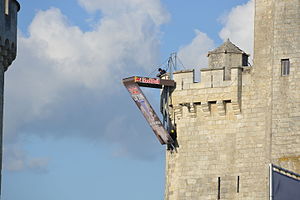
Red Bull Cliff Diving World Series
Red Bull Cliff Diving World Series 2013 fra La Rochelle i Frankrig.
Red Bull Cliff Diving World Series er en turnering i klippeudspring, som blev etableret i 2009 af Red Bull GmbH, der har haft deres energidrik af samme navn som navnesponsor for arrangementet siden.